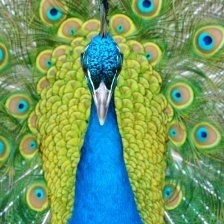
Species: PEACOCK
Scientific name: PAVO CRISTATUS